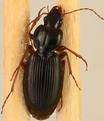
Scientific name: Synuchus impunctatus
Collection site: Bartlett Experimental Forest NEON (BART), plot BART_018